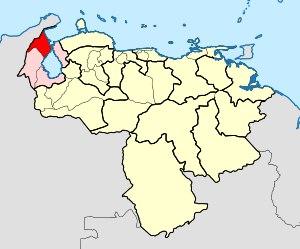
L'archidiocèse de Maracaibo est un archidiocèse de l'Église catholique du Venezuela.